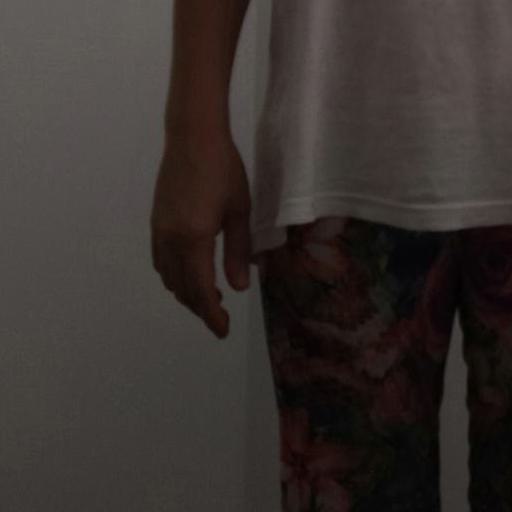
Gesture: no_gesture